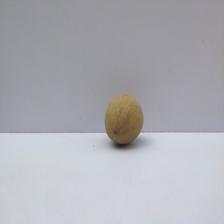
Size: Small